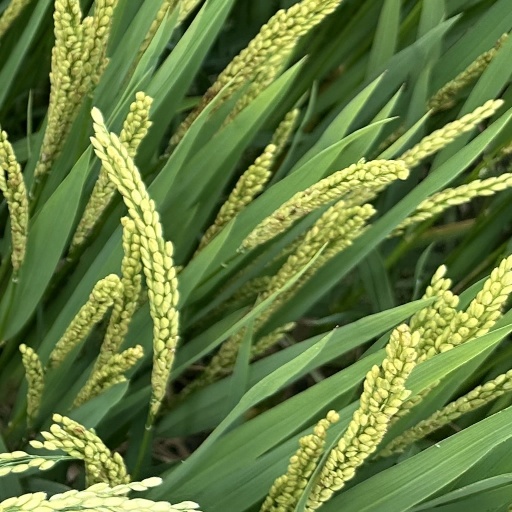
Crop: rice